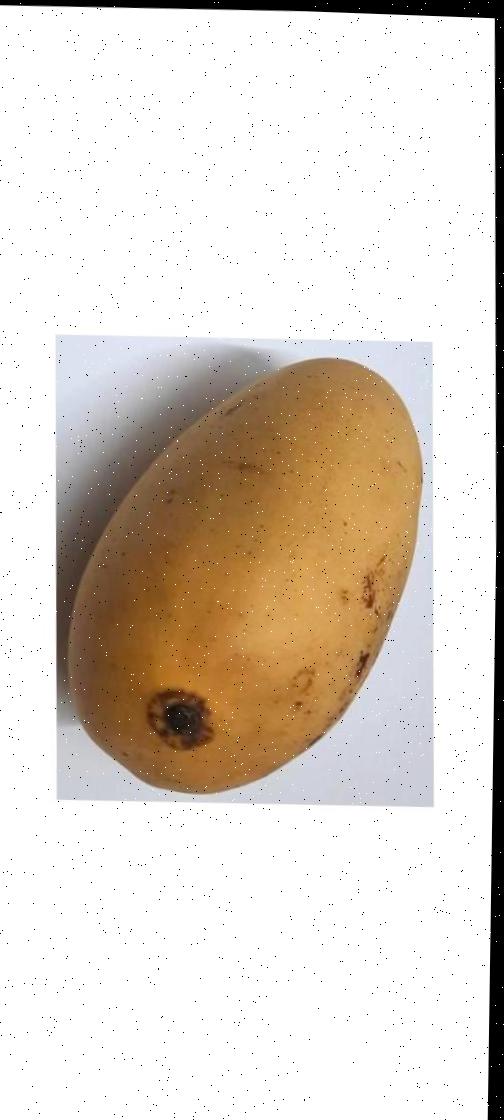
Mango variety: Katimon